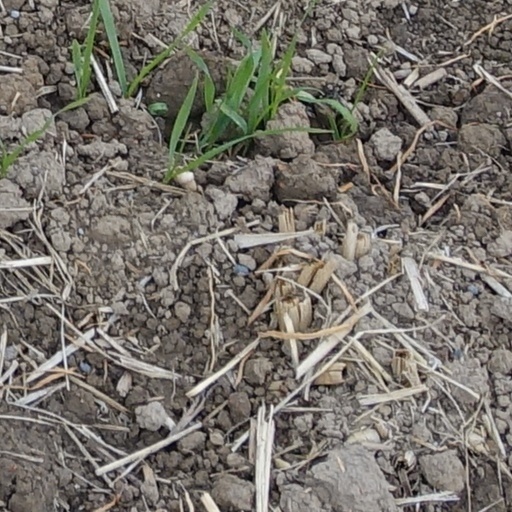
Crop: wheat